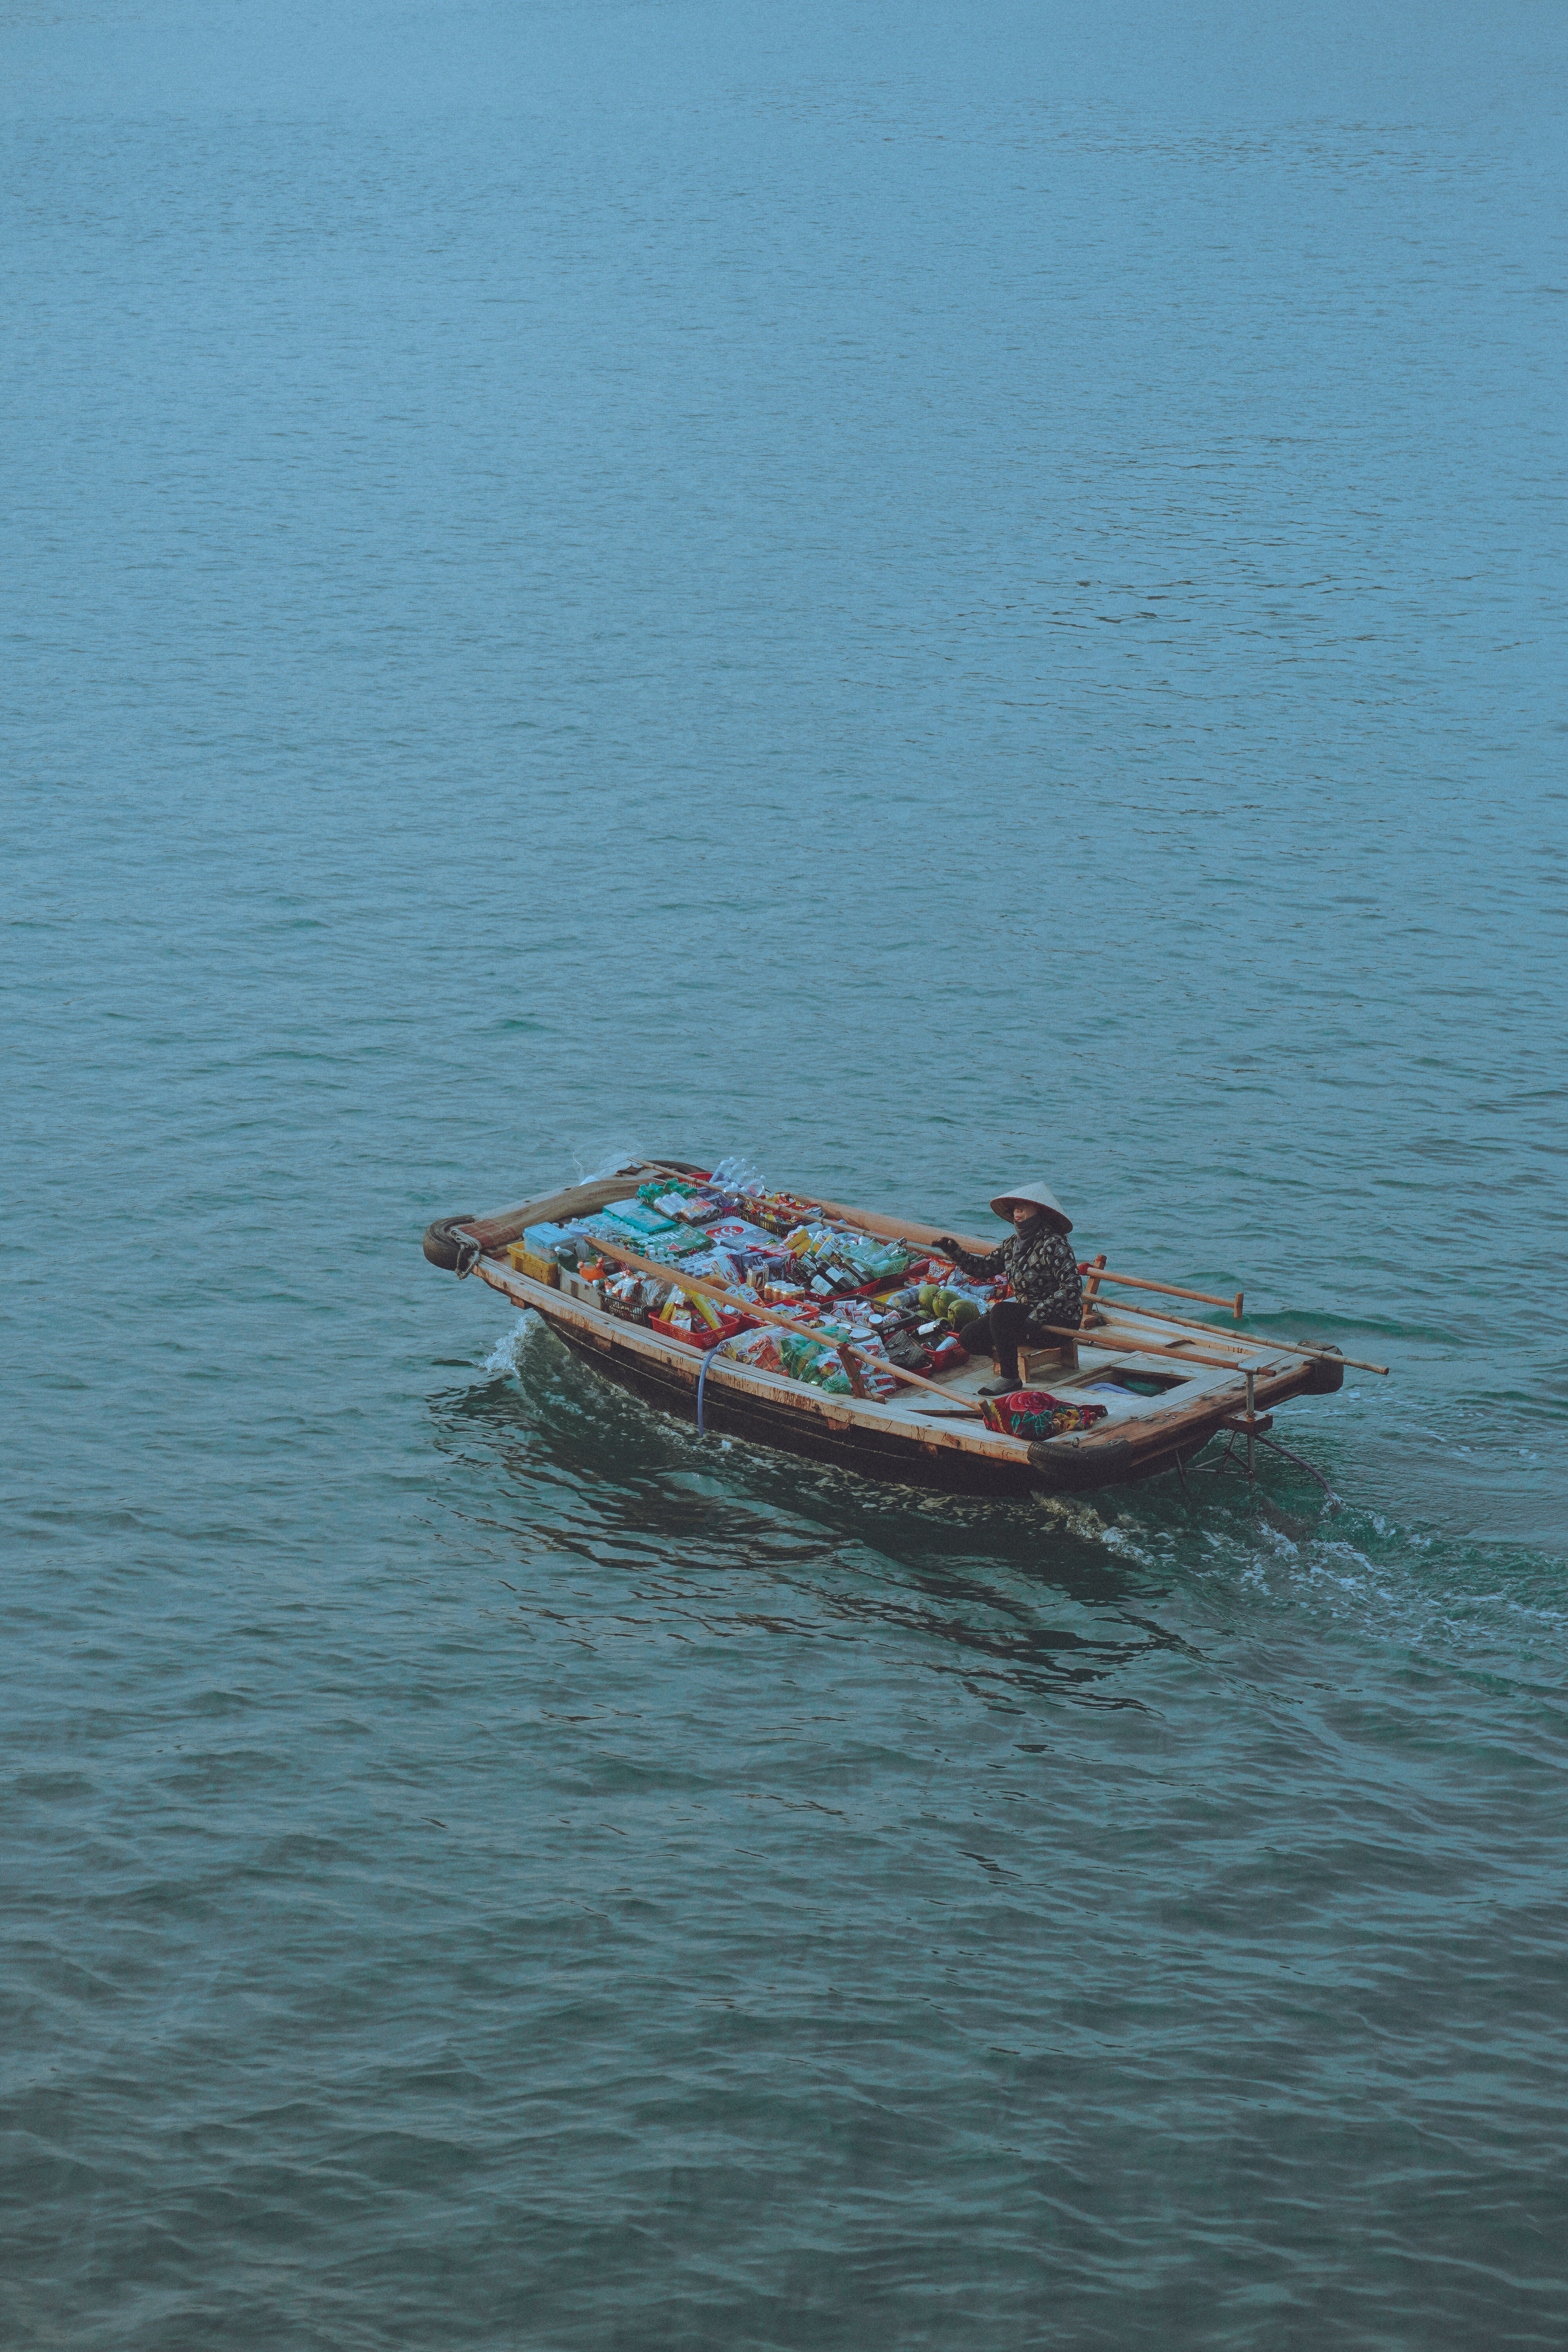
sea, water, boat, watercraft, vehicle, boats and boating equipment and supplies, lake, recreation, calm, horizon, landscape, leisure, electric blue, water transportation, liquid, event, wind wave, ocean, watercraft rowing, ship, wind, island, boating, wave, water sport, symbol, naval architecture, art, rock